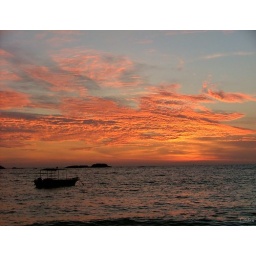
Sunset at Hikkaduwa beach Sri Lanka. The crimson color that was reflected by the clouds was breath taking.